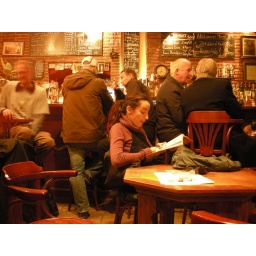
Local bar in Budapest (by Bart van Poll)